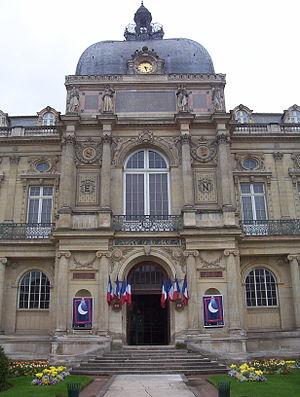
Amiens - Musée de Picardie.